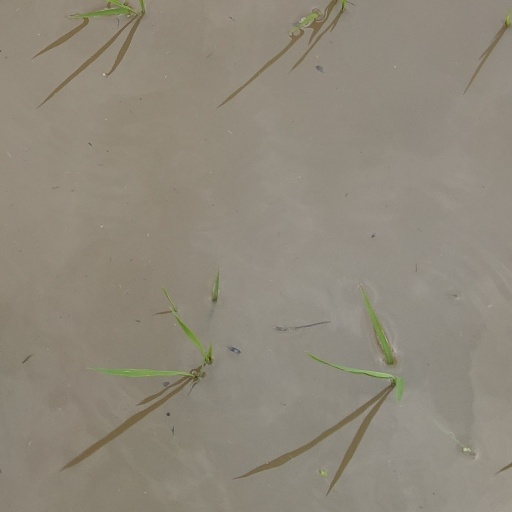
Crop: rice